World Snooker Championship 2007 (video game)

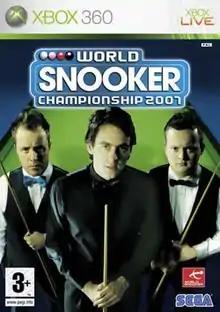
PAL Xbox 360 box art

World Snooker Championship 2007 is a sports video game developed by Blade Interactive and published by Sega for PlayStation 2, PlayStation Portable, Xbox 360 and PlayStation 3.